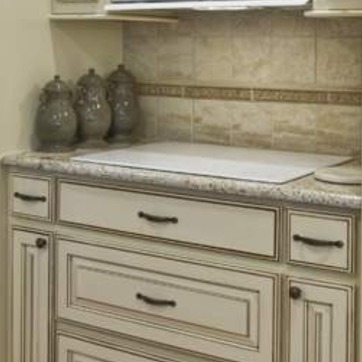
Material: polishedstone